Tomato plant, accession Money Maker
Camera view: vertical (180 deg); turntable rotation: 90 degrees
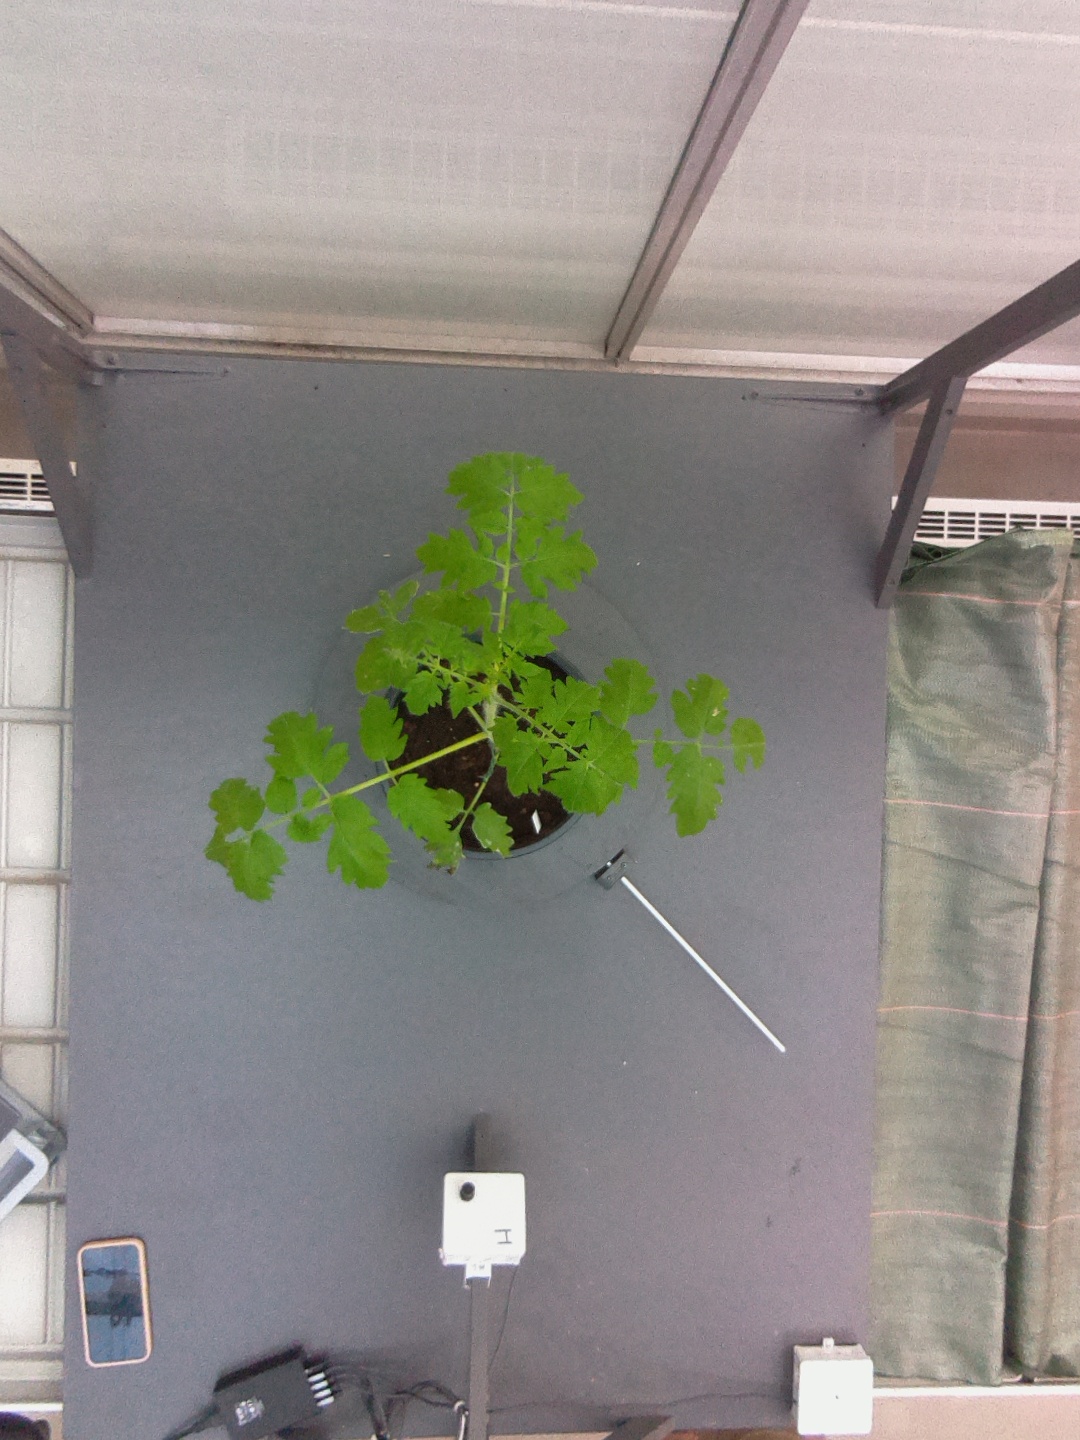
BBCH growth stage 13: 6 of true leaves visible